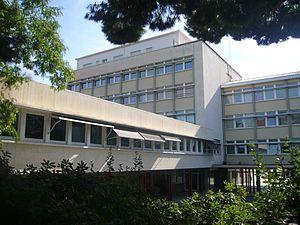
Lycée Français de Barcelone